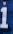
Number: 1